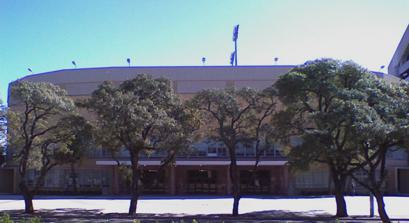
Building: G. Rollie White Coliseum
Country: United States of America
Year built: 1954
G. Rollie White Coliseum "The Holler House on the Brazos" "Jollie Rollie" Location Texas A&M University College Station, TX 77843 Owner Texas A&M University Operator Texas A&M University Capacity 7,800 Construction Opened 1954 Closed 2013 Demolished 2013 Tenants Texas A&M Aggies basketball ( NCAA ) (1954–1998) Texas A&M Aggies volleyball ( NCAA ) (1975–2008) The G. Rollie White Coliseum was an on-campus arena at Texas A&M University in College Station , Texas , in the United States .  Often referred to as the "Jollie Rollie" or "The Holler House on the Brazos", the arena was the home of Texas A&M's Aggie volleyball team, which played there since its inception in 1975 until 2009. Before the building of Reed Arena in 1998, G. Rollie White was also the home to the men's and women's basketball teams. Demolition of the Coliseum in August, 2013 made way for the redevelopment of Kyle Field . The building was built in 1954, and was located directly to the northeast of Kyle Field.  The U-shaped building seated 7,800 in the main grandstand on three sides, with a small auxiliary bleacher section on the flat end of the building. The sandstone exterior was originally visible outside the northern corner of the field. The renovation of the Memorial Student Center (MSC) , directly to the north of where the coliseum stood, required the relocation of the campus bookstore, which occupied the arena floor at G. Rollie from the summer of 2009 until April 2012 when the MSC reopened.  G. Rollie White hosted the NCAA volleyball tournament ten times. In November 2012, the request for proposal to renovate Kyle Field called for the demolition of G. Rollie White. Began in August 2013, the demolition resulted in the removal of nine dual basketball-volleyball courts, fourteen racquetball-handball courts, four activity rooms, several classrooms, meeting rooms, and offices, although some of these were from the adjacent Read Building, which was also razed. John David Crow , former Aggie football player and athletic director, regarded the demise of G. Rollie White as a farewell to an old friend: "I hate to see anything demolished." Crow was present when G. Rollie White opened to replace DeWare Field House . References